Kampinos Group

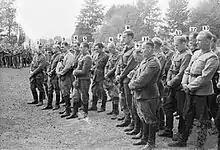
Officer corps of the Kampinos Group during a field mass in Wiersze

The Kampinos Group was a partisan formation of the Home Army fighting in the Kampinos Forest during the Warsaw Uprising of 1944.